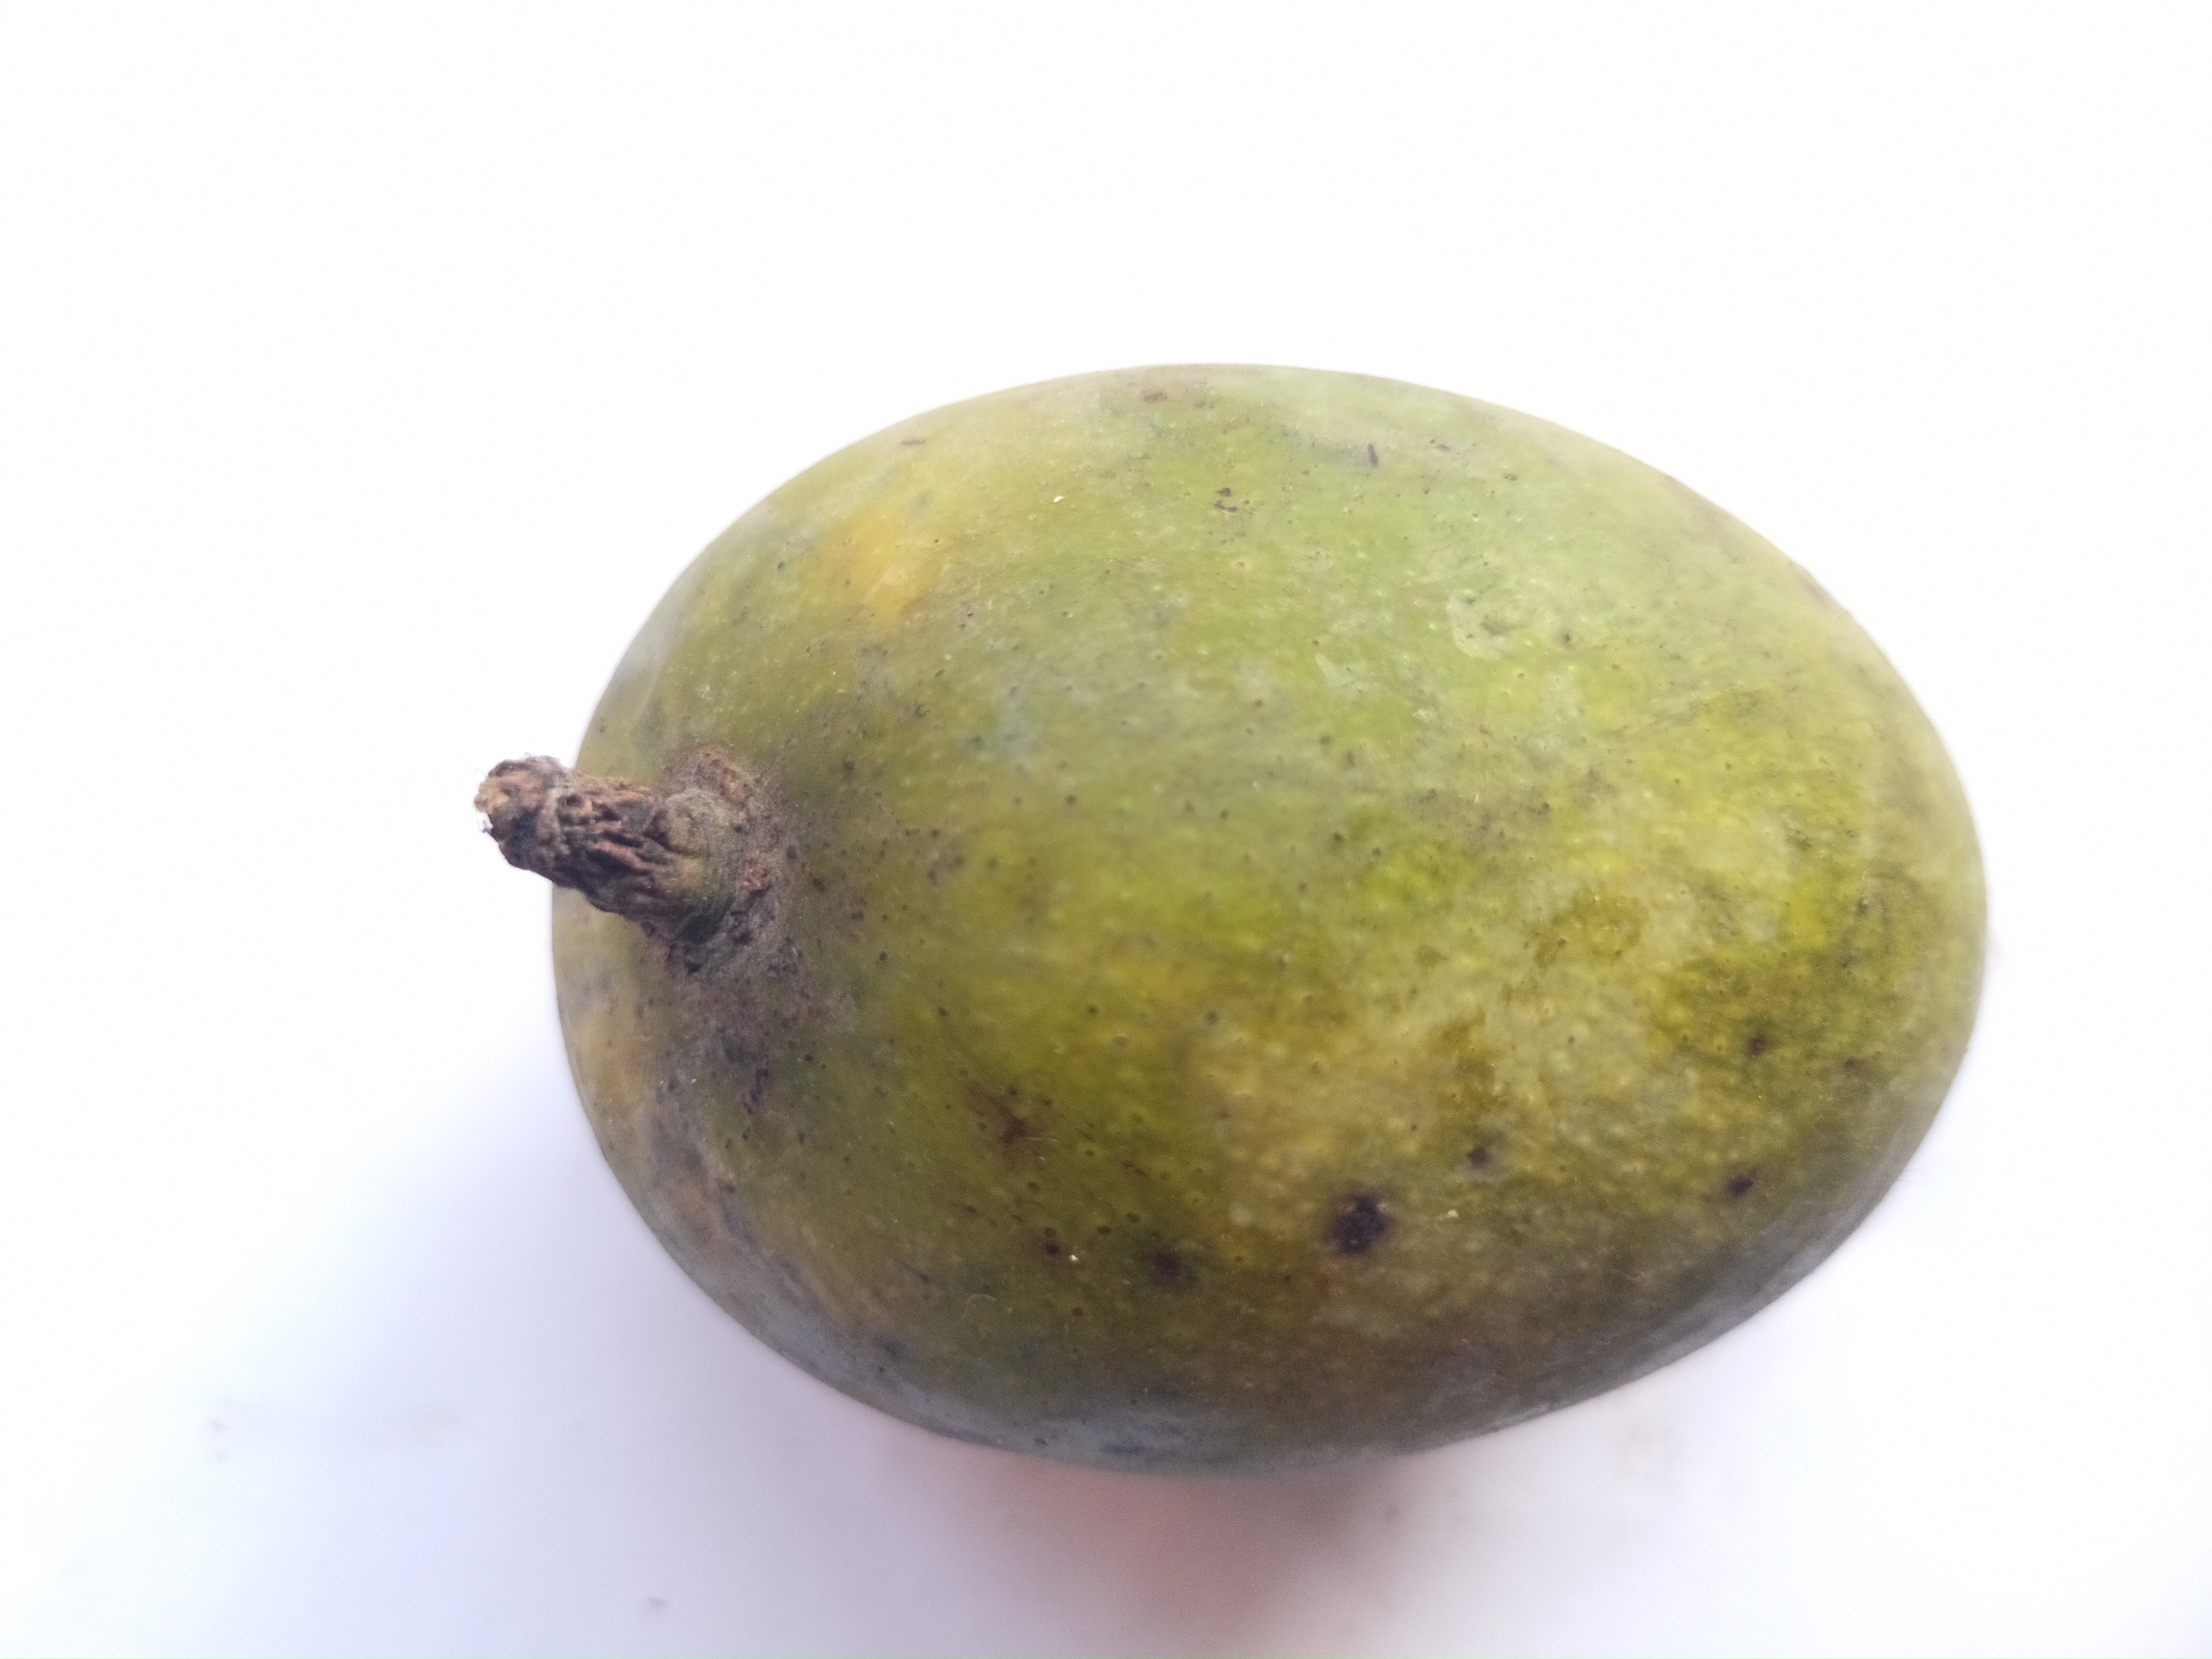
Mango variety: Khrishapat